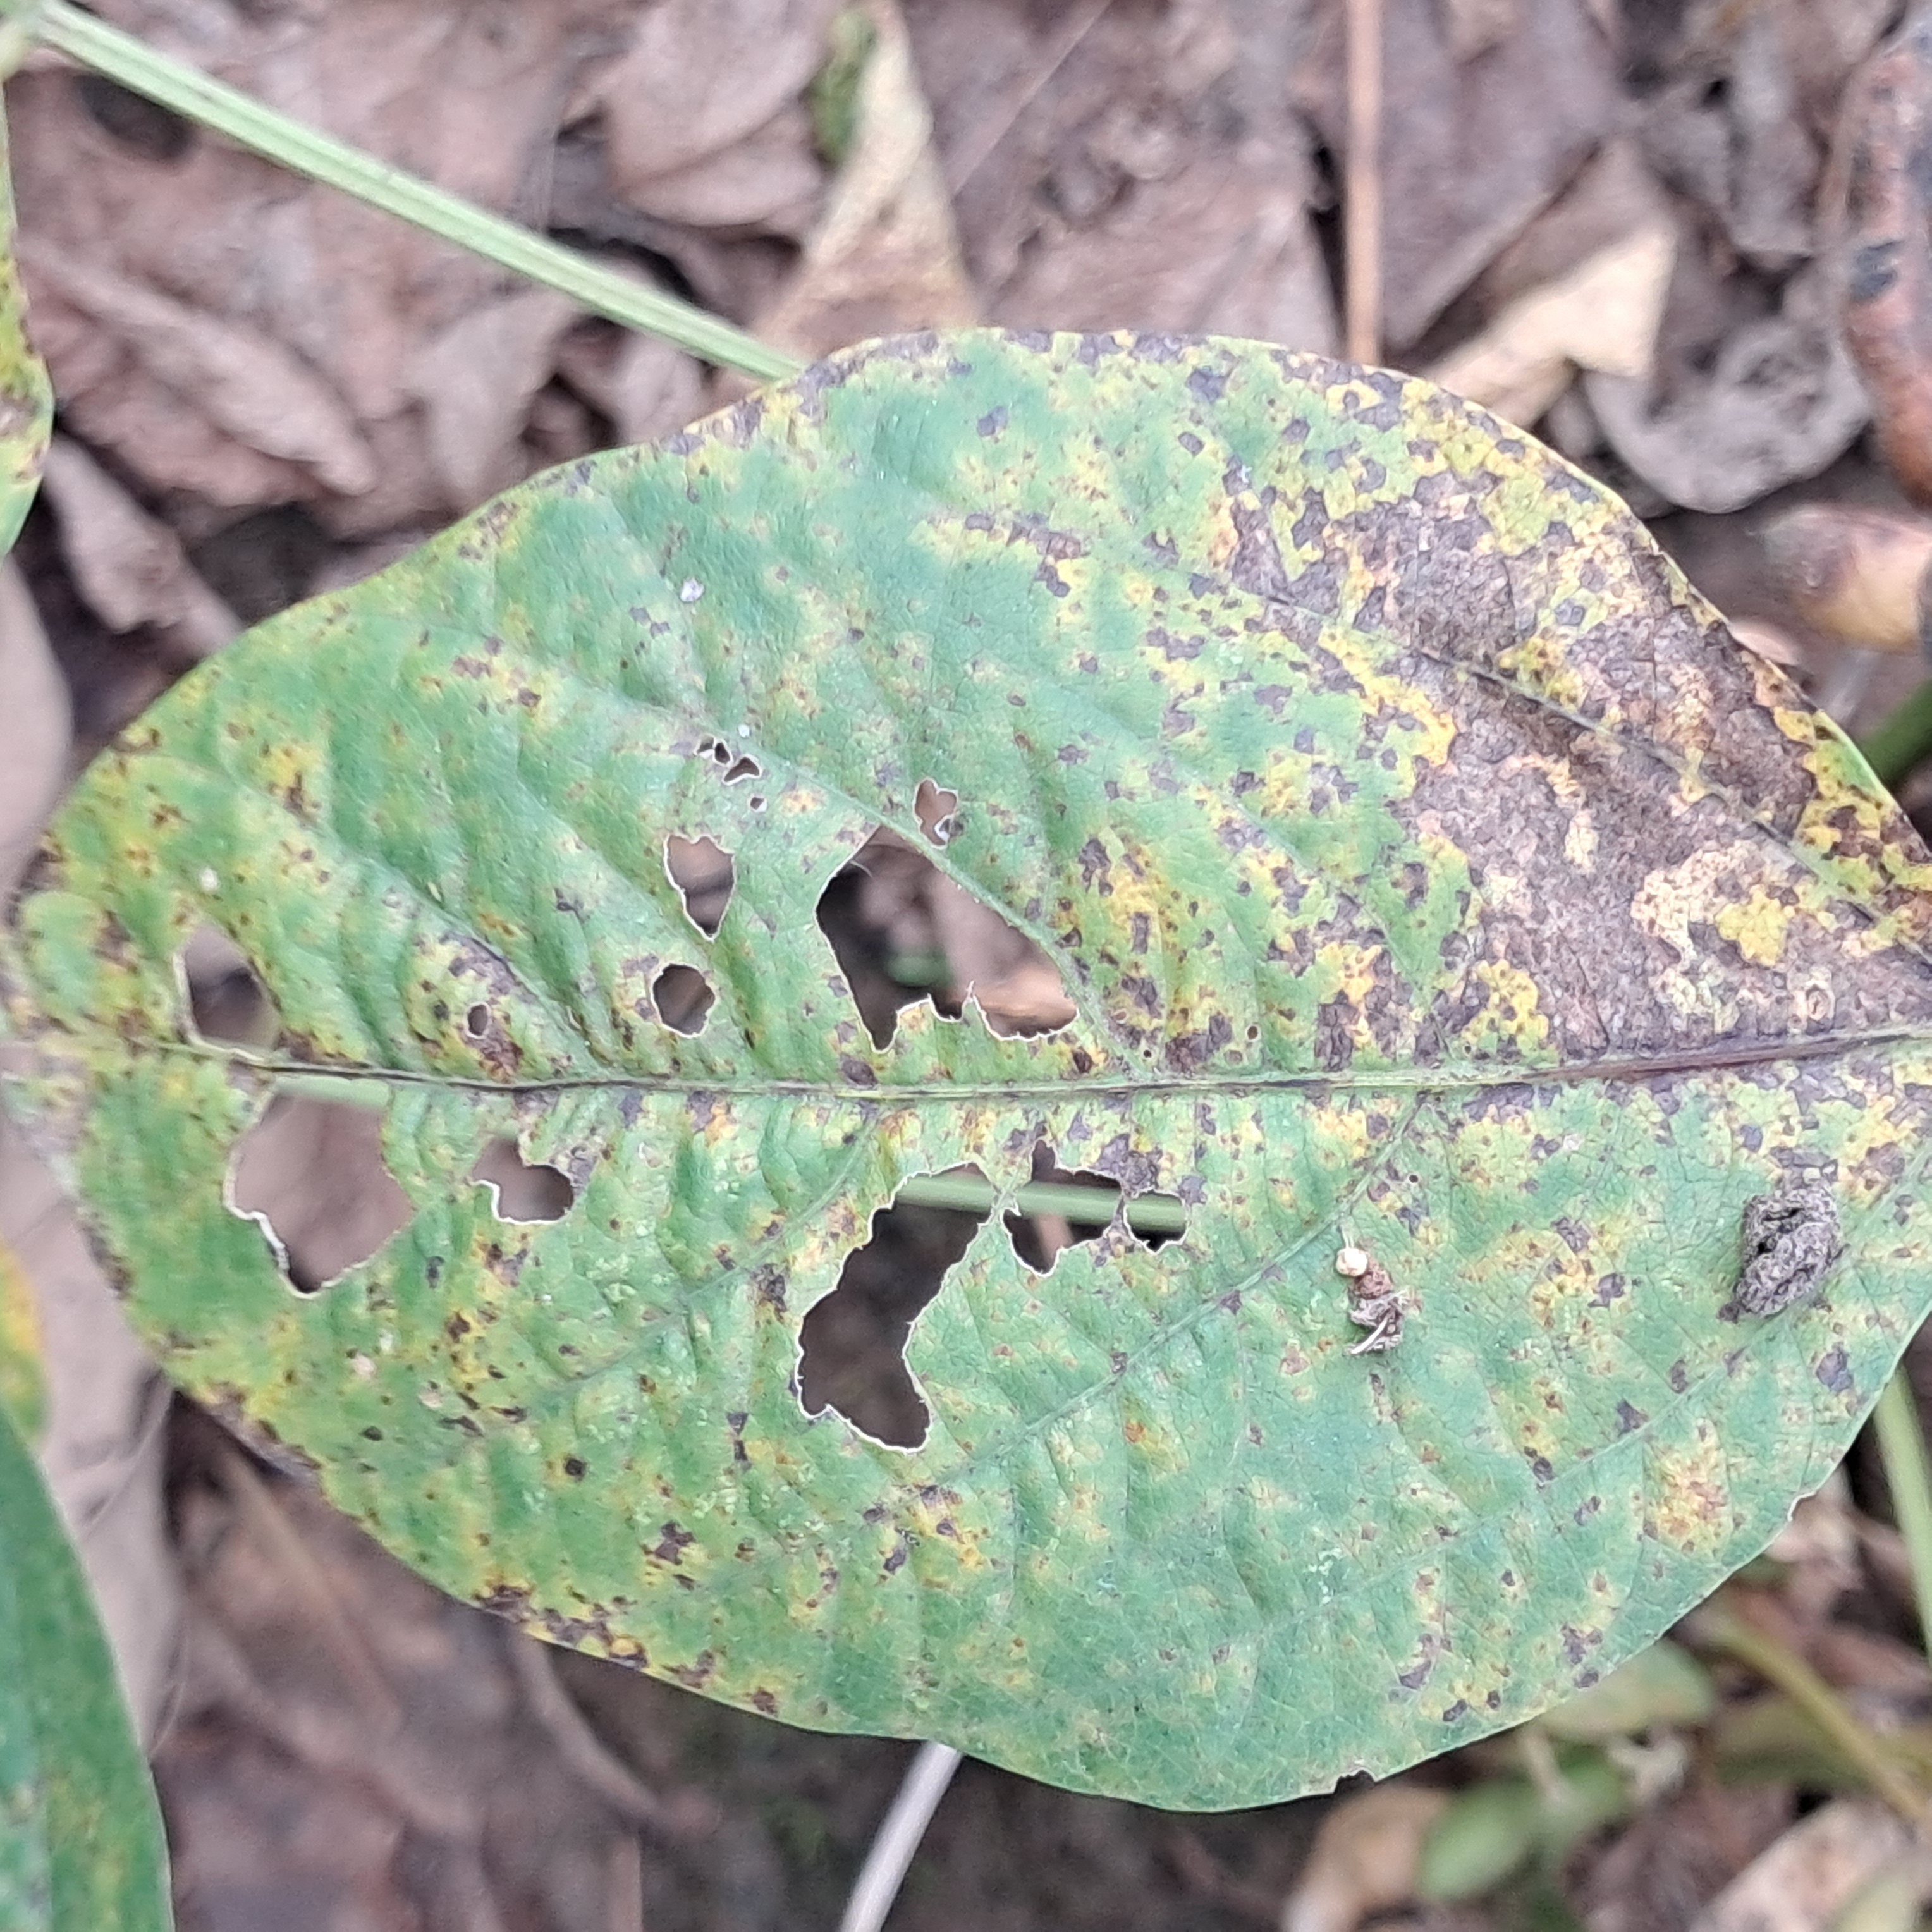
Label: Rust